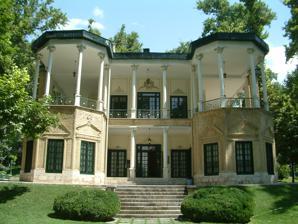
Building: Ahmad Shahi Pavilion
Country: Iran
Year built: 1968
Ahmad Shah pavilion Ahmad Shahi Pavilion ( Persian : کوشک احمدشاهی - Koushk-e Ahmad Shāhi ) is located in the Niavaran Palace Complex in northern Tehran , Iran . The Ahmad Shahi Pavilion is beside Mohammad Reza Pahlavi 's dwelling, Niavaran Palace and the oldest building there, the Sahebgharaniyeh Palace . The Pavilion was built at the end of the Qajar era as Ahmad Shah 's dwelling in Niavaran garden. The Ahmad Shahi Pavilion was constructed in the 1910s as a two-story building in the surrounds of 800 m2 of land. The Ahmad Shahi pavilion, after refurbishment and interior additions, was utilized as the house and workplace of Mohammad Reza Pahlavi by wholly altering its furniture by Mohammad Reza Pahlavi. The first floor of the pavilion includes of a hallway with a pond made of marble stone in the middle with six rooms and two corridors around. Ornamental items made of silver , bronze , ivory , wood and souvenirs from different countries such as India , paintings , medals, etc. have been exhibited in this palace. Also other items plus decorative mineral stones , a stone from Moon , different plant and animal fossils are kept in this pavilion . The 2nd floor of this building includes of a middle hallway and a four sided veranda . All around the major hall, which was used as the song room, wooden shelves have been set. Surrounding the veranda, shelter is provided by six square brick columns and 26 round gypsum columns. The gypsum work pattern of lion and sun can be visible on the northern wall of the veranda. Ahmad Shahi Pavilion is open to public visitors. Gallery A night view of the palace A night view of the palace The Ahmad Pavilion and landscape — seen from the garden of the Niavaran Palace complex Dining room Exterior view and pool Polar bear skin in one of the rooms Exterior view Sitting room Pavilion entrance Ceiling plastering Music room An Ancient music instrument Guitar made in Romania, brand Cuban - 1970 The image of Ahmad Shah Qajar after ascending to the throne Ahmad Shah Qajar as a child Ahmad Shah Qajar's handwriting Photographs of Ahmad Shah Qajar Photos of Ahmad Shah Pictures of Ahmad Shah's visit to England Photo of Ahmad Shah when he was 13. Ahmad Shah Qajar in the official dress of the crown prince See also Sahebgharaniyeh Palace Niavaran Complex References